Lockerbie railway station

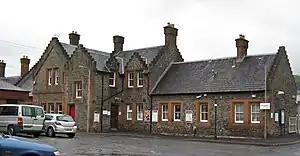
The exterior of Lockerbie station in June 2010

Lockerbie railway station is a railway station serving the town of Lockerbie, on the West Coast Main Line, Dumfries and Galloway, Scotland. It is located south of Glasgow Central and north of London Euston. The station is owned by Network Rail.